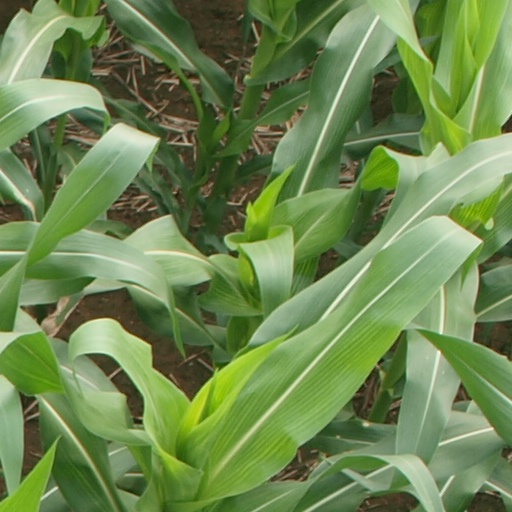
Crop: maize; corn